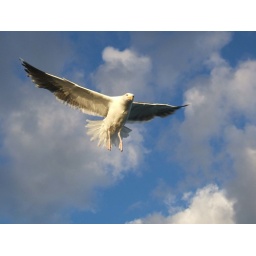
Hovering above the boat waiting for some fish